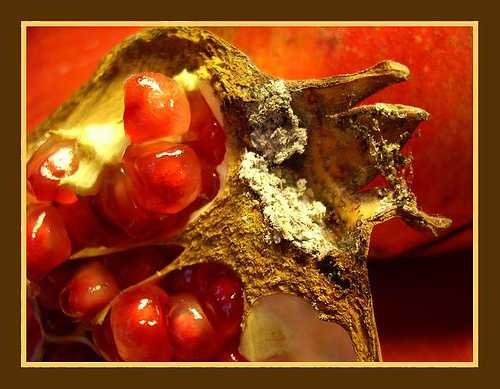
Label: Pomegranate